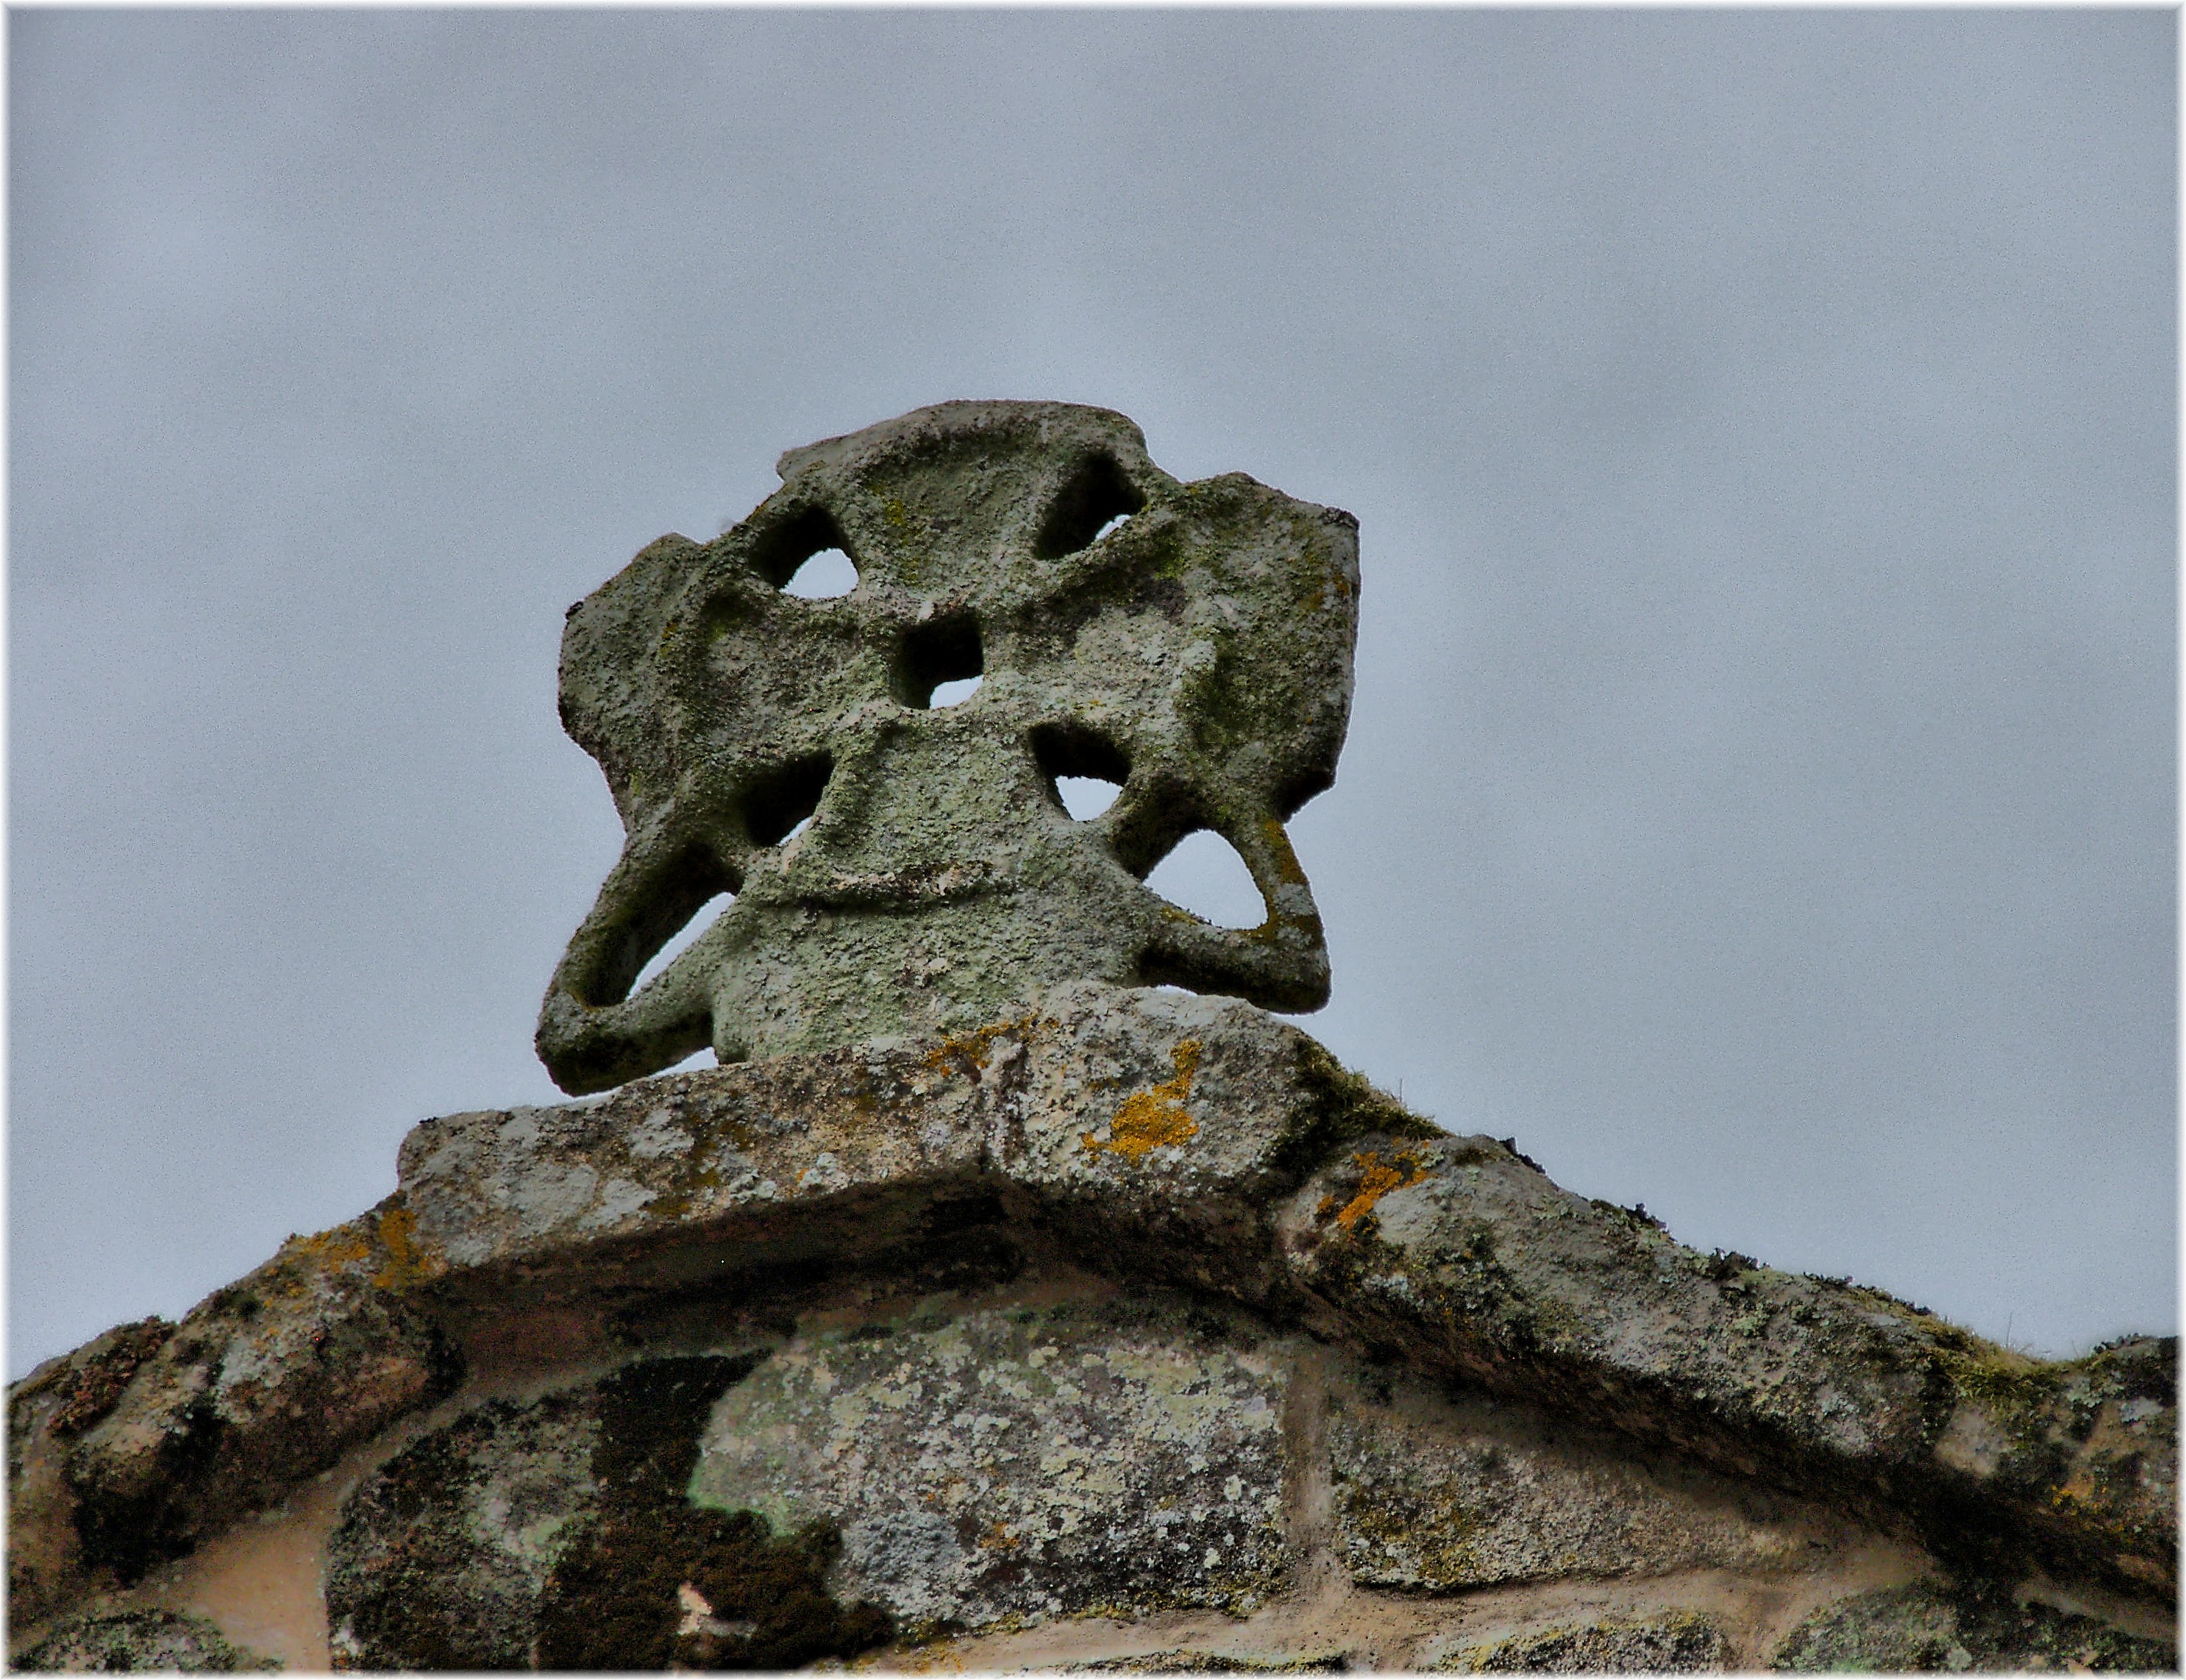
rock, monument, statue, sculpture, art, monolith, ancient history